Liquid-crystal display

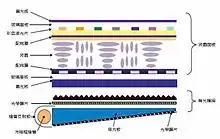
Structure of a color LCD with an edge-lit CCFL backlight

Displays having a passive-matrix structure use "super-twisted nematic" STN (invented by Brown Boveri Research Center, Baden, Switzerland, in 1983; scientific details were published) or double-layer STN (DSTN) technology (the latter of which addresses a color-shifting problem with the former), and color-STN (CSTN), in which color is added by using an internal color filter. STN LCDs have been optimized for passive-matrix addressing. They exhibit a sharper threshold of the contrast-vs-voltage characteristic than the original TN LCDs. This is important, because pixels are subjected to partial voltages even while not selected. Crosstalk between activated and non-activated pixels has to be handled properly by keeping the RMS voltage of non-activated pixels below the threshold voltage as discovered by Peter J. Wild in 1972, while activated pixels are subjected to voltages above threshold (the voltages according to the "Alt & Pleshko" drive scheme). Driving such STN displays according to the Alt & Pleshko drive scheme require very high line addressing voltages. Welzen and de Vaan invented an alternative drive scheme (a non "Alt & Pleshko" drive scheme) requiring much lower voltages, such that the STN display could be driven using low voltage CMOS technologies. White-on-blue LCDs are STN and can use a blue polarizer, or birefringence which gives them their distinctive appearance.